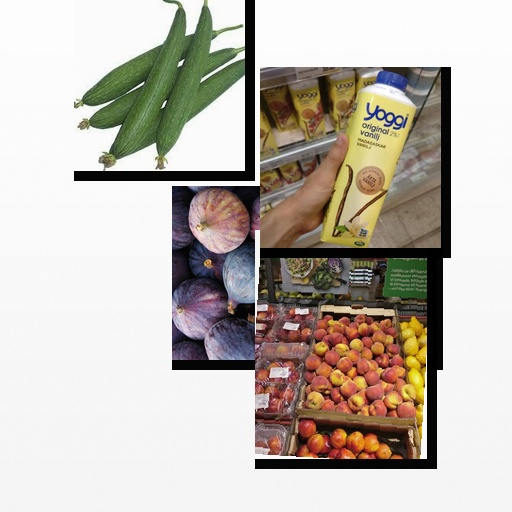
Food items: fig, sponge_gourd, peach, vanilla_yogurt